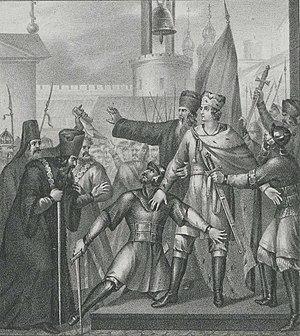
Alexandre II de Vladimir fut grand-prince de Vladimir de 1326 à 1327.